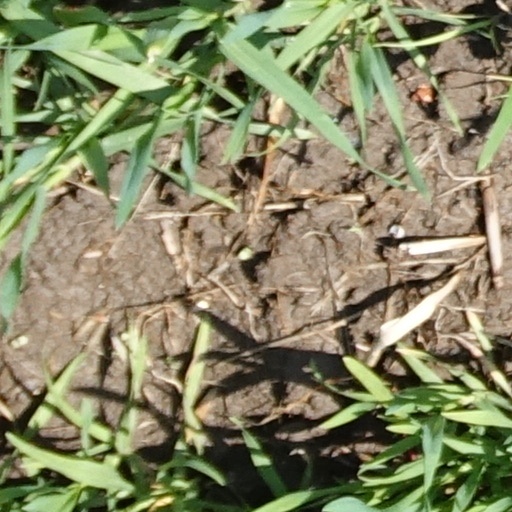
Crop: wheat